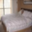
Label: bed